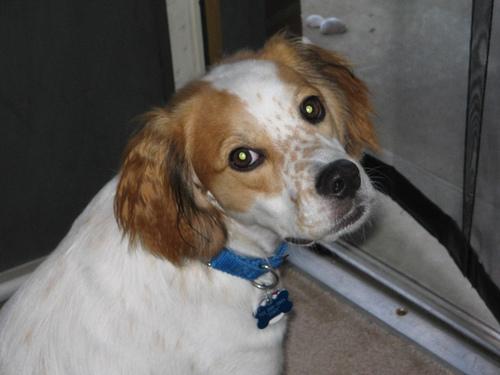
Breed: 232-n000076-Brittany_spaniel